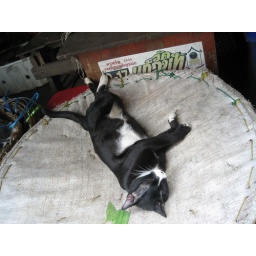
Sleeping with all the market hollering, surrounded by crates, carts, trucks and chillies